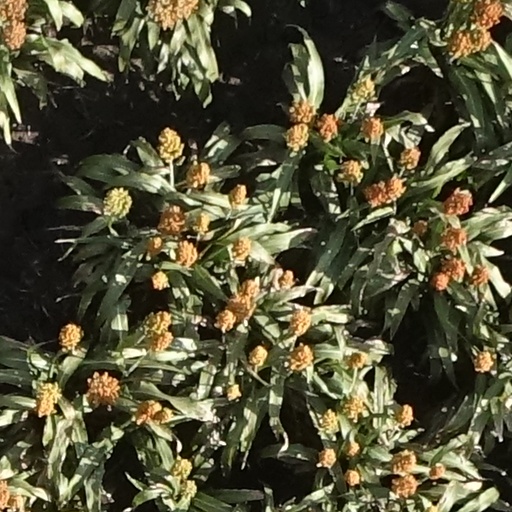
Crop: sorghum